Aki–Safi

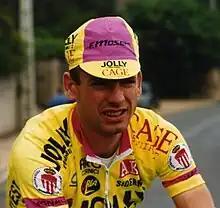
Laurent Pillon in 1994

Aki–Safi was an Italian professional cycling team that existed from 1989 to 1997. From 1989 to 1993, its sponsors were Italian kitchen components manufacturer Jolly Componibili and Montenegrin beach resort Club 88.